Rebeca Iturbide

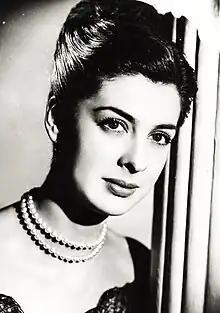

Rebeca de Iturbide Betancourt (1924–2003) was a Mexican-American actress of the Golden Age of Mexican cinema, who was known for her versatility, being able to play comedy or drama. She was a pioneer in television, playing roles in the mid-1950s. In addition to acting, she also wrote and painted.